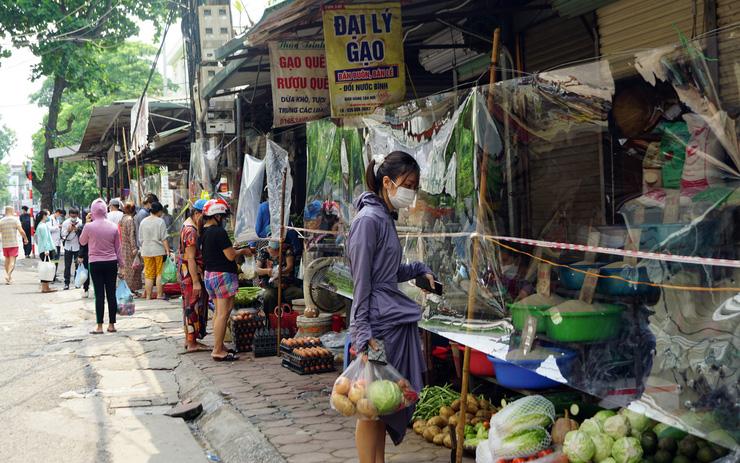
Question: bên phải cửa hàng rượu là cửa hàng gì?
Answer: bên phải cửa hàng rượu là đại lý gạo